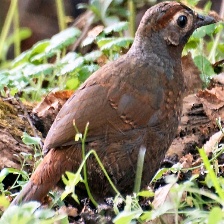
Species: BLACK THROATED HUET
Scientific name: PTEROPTOCHOS TARNII